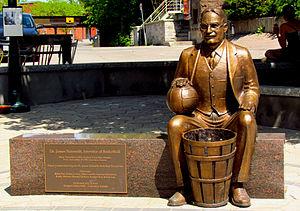
James Naismith est un professeur de médecine canadien naturalisé américain. Il est surtout connu comme étant l'inventeur du basket-ball.